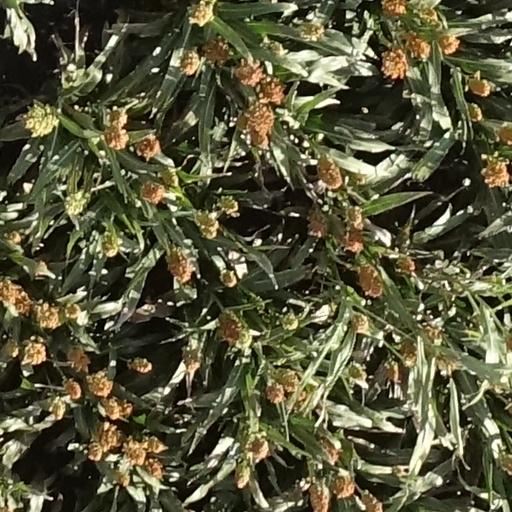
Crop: sorghum